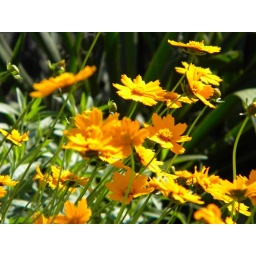
A riot of bright orange flowers in the little garden by the bulkhead.